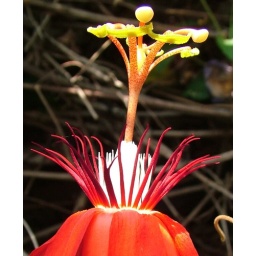
Close-up of red passion flower growing on fence in backyard, San Juan Cosala, Lake Chapala, Mexico.